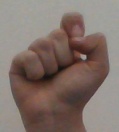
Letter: fa